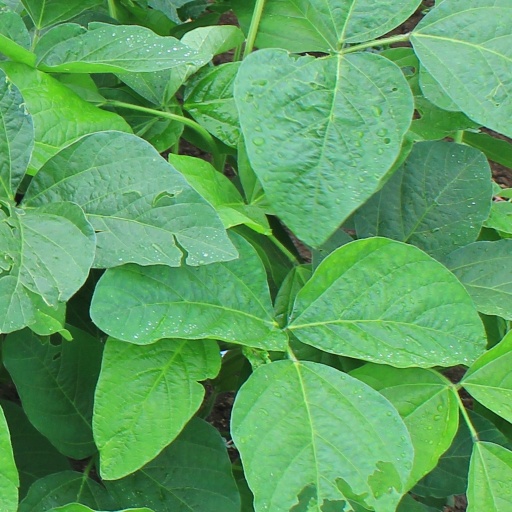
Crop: soybean